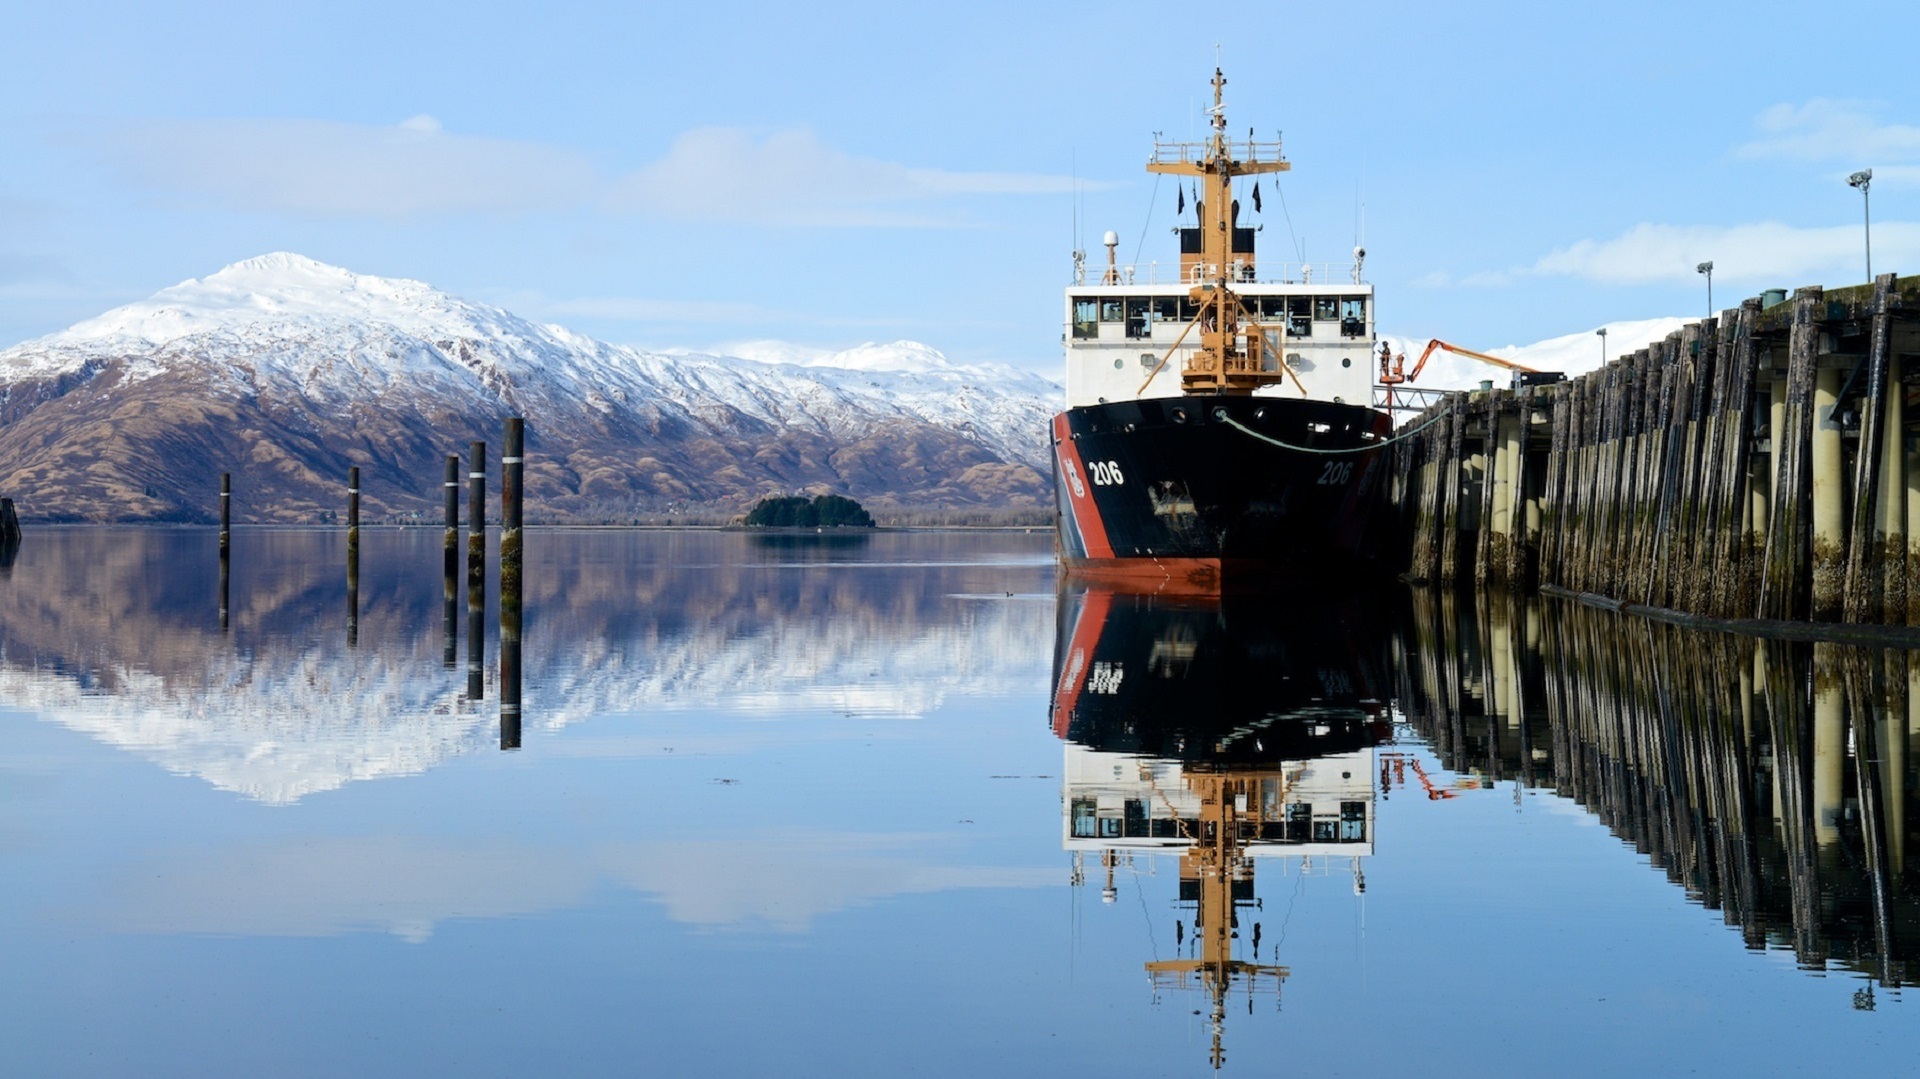
work, sea, water, ocean, mountain, snow, winter, boat, lake, ship, military, transport, reflection, vessel, vehicle, seascape, usa, paint, port, arctic, waterway, nautical, maritime, alaska, superstructure, cutter, coast guard, kodiak